Queen Mother Pedagogical Institute

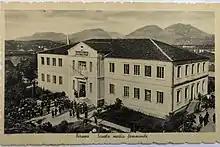
The institute on a postcard of 1939

The Queen Mother Pedagogical Institute, was a women's pedagogical high school, created in 1933 in Tirana, Albania.